Calculator input methods

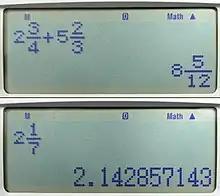
A Casio "Natural Display" scientific calculator displaying mixed fractions and their decimal equivalents in pretty-printing

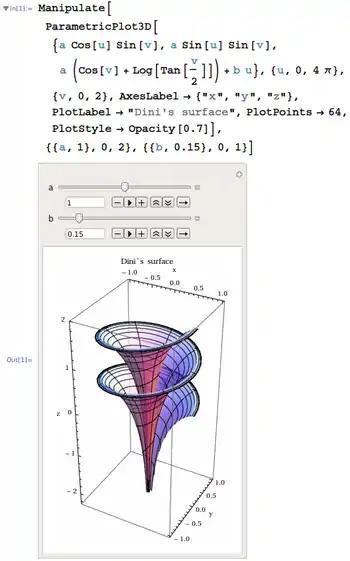
Pretty-printed commands used to plot Dini's surface in Mathematica

Modern computer algebra systems, as well as many scientific and graphing calculators, allow for "pretty-printing", that is, entry of equations such that fractions, surds and integrals, etc. are displayed in the way they would normally be written. Such calculators are generally similar in appearance to those using infix notation, but feature a full dot-matrix display and templates for entering expressions, which are navigated using arrow keys on the calculator. The templates contain spaces for values or expressions to be entered, and empty values would typically result in a syntax error, making it more cumbersome to navigate than standard infix notation; standard infix notation is often an option on such calculators as well.